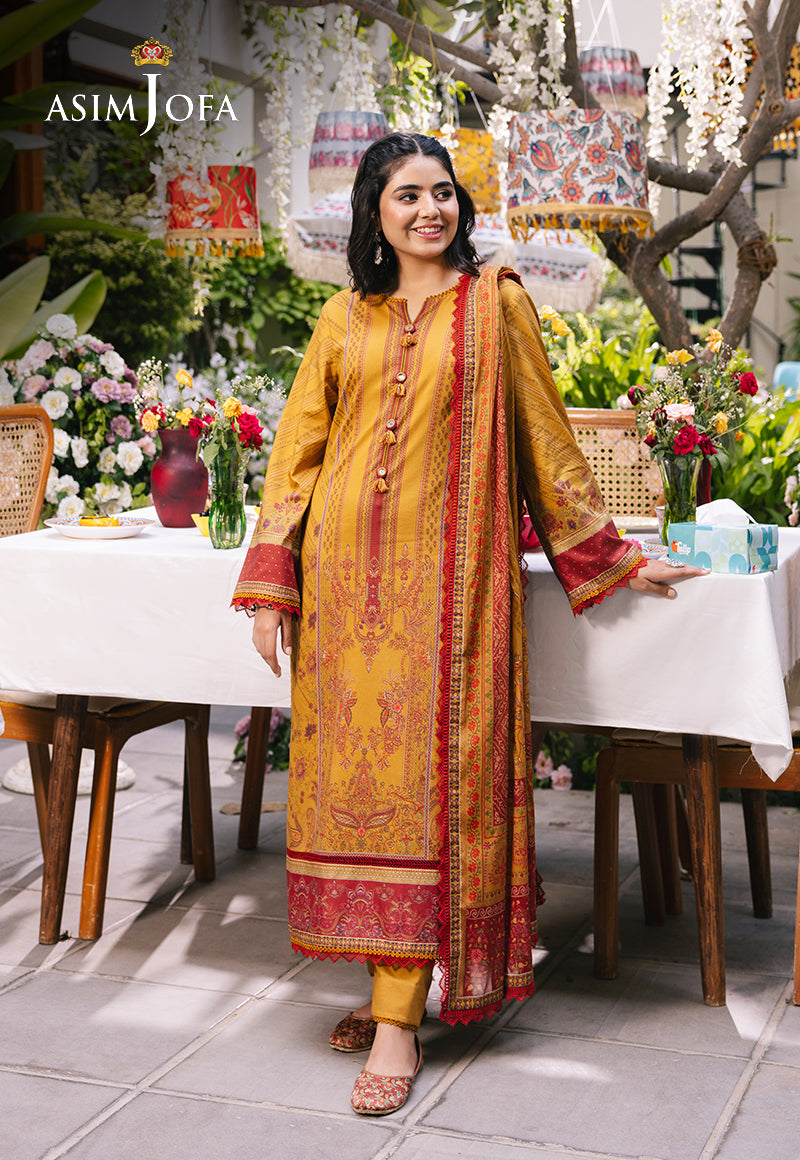
gold maroon asim jacquard lawn